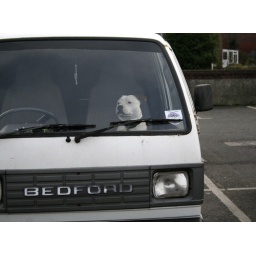
Cute dog in a van